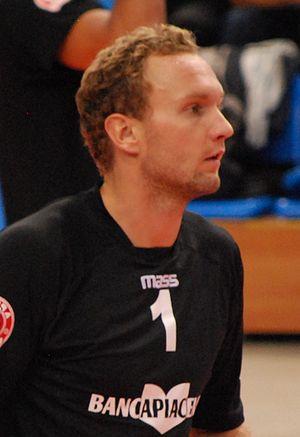
Marcus Popp est un joueur de volley-ball allemand né le 23 septembre 1981 à Flöha. Il mesure 1,92 m et joue réceptionneur-attaquant. Il totalise 136 sélections en équipe d'Allemagne.